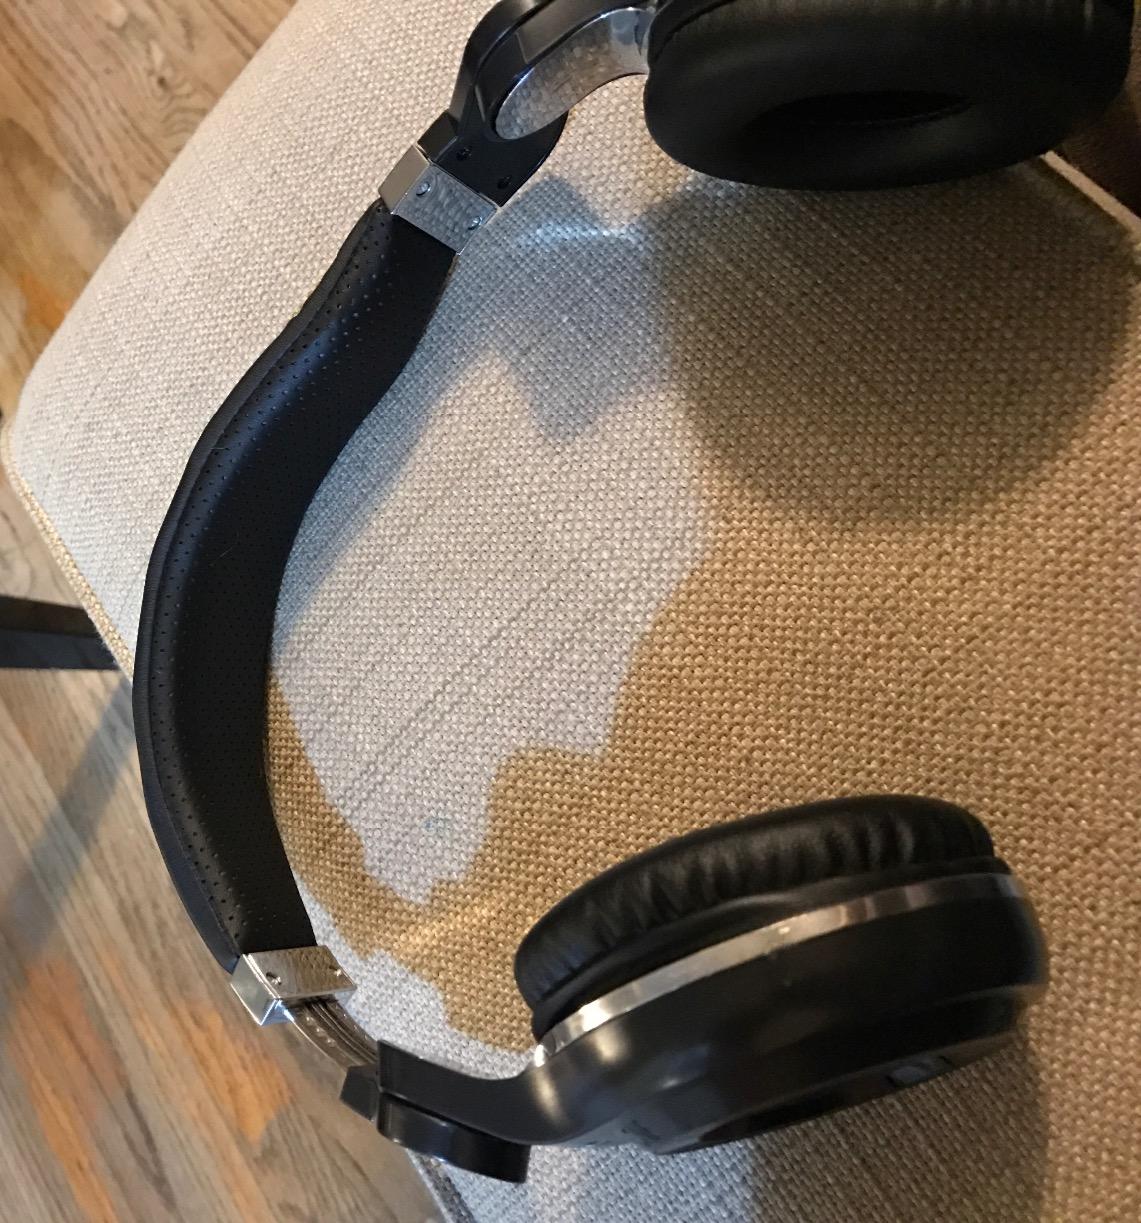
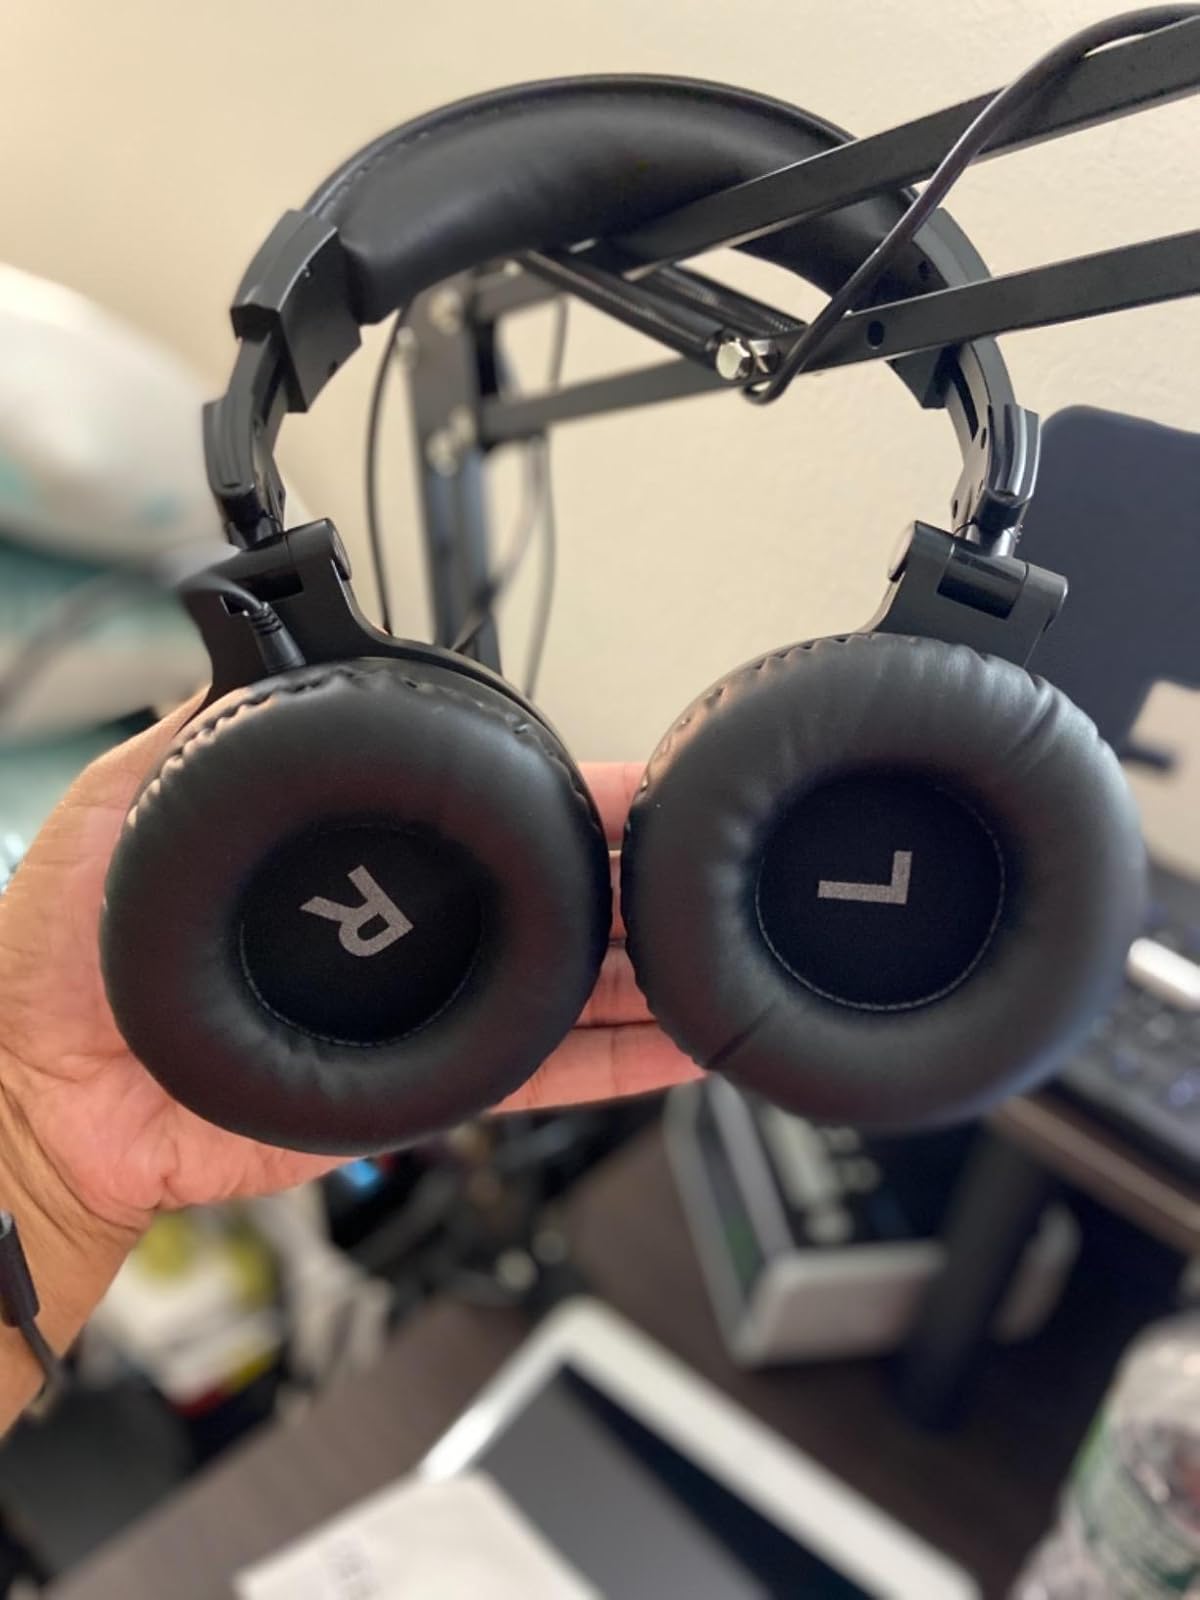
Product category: headphones
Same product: no